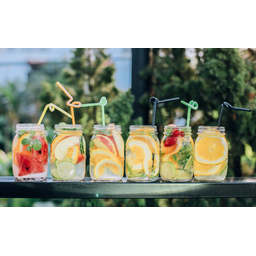
Label: plastic